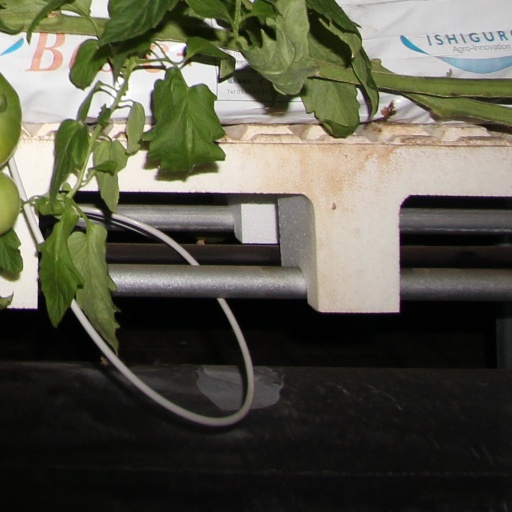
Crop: tomato